Petri Nygård

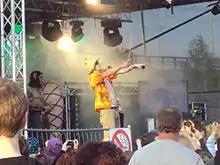
Nygård at Sataman Yö Festival in Jyväskylä.

Laurila is of Sweden-Finnish origin: he was born in Kristianstad, Sweden, to Finnish parents and spent his childhood in Sweden. After serving briefly in the army, he moved to Chicago and eventually to Finland, residing in Tampere and Helsinki. He found initial success in his online release "Vitun Suomirokki" in 2000 on Poko Rekords going platinum with sales of 17,000 copies. The follow-up single entitled "Kanava Nolla (antakaa mun olla)" was also successful selling 9,000 copies. His debut studio album "Mun levy!" went gold with sale of 25,000 copies.